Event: Ecuador Earthquake
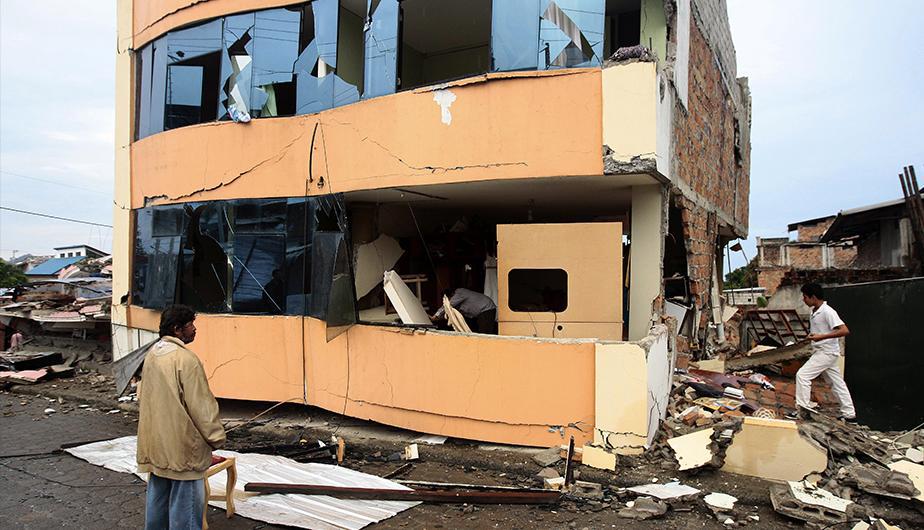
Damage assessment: damage